Edward Fauver

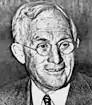

Edward "Edwin" Fauver (May 7, 1875 – December 17, 1949) was an American football coach and college athletics administrator. In addition to his coaching duties, he was an athletic instructor at Columbia University and Wesleyan University.